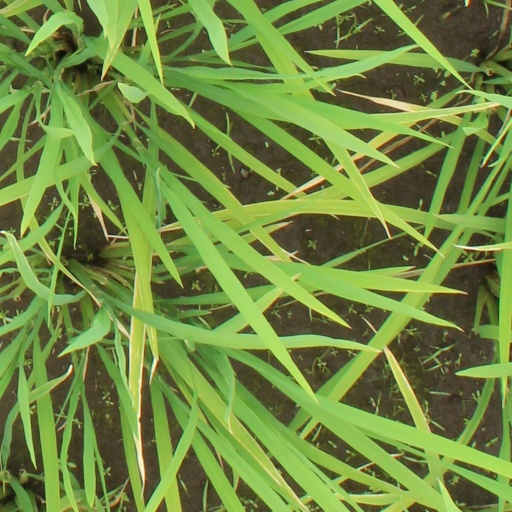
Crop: rice